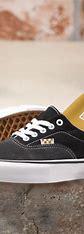
Brand: Vans
Model: Era Skate